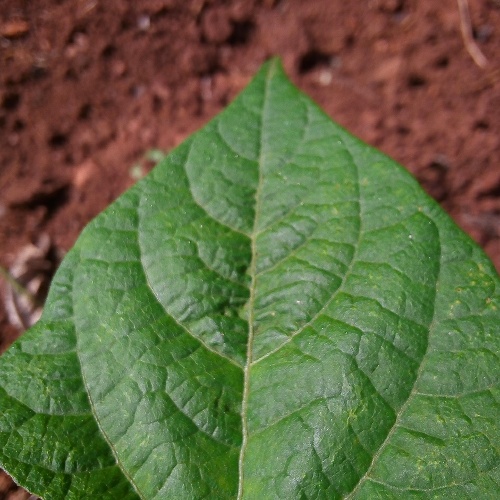
Leaf condition: healthy